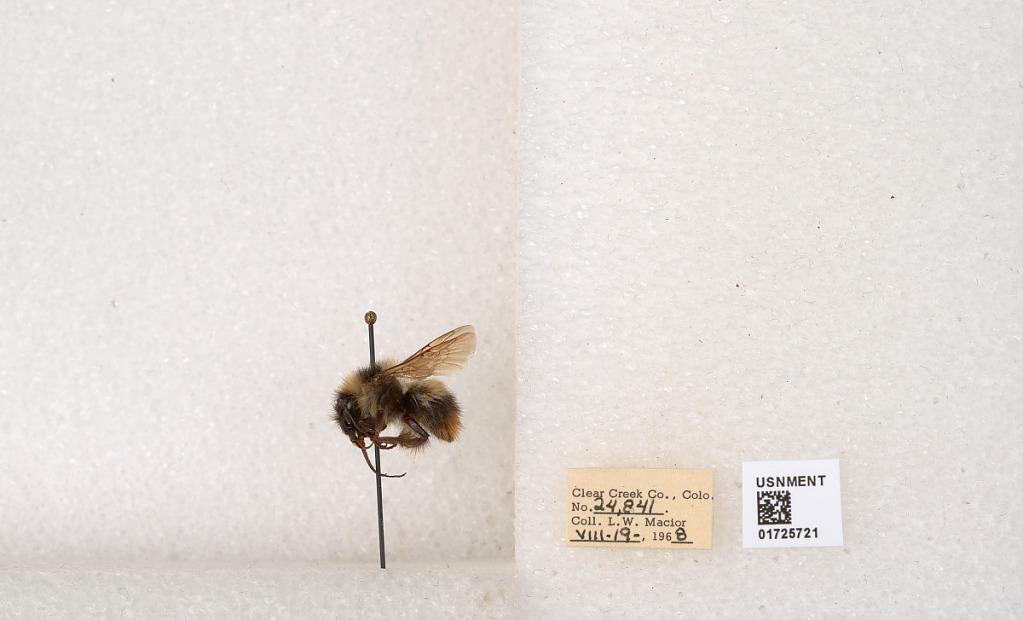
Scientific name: Bombus kirbyellus
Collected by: L. Macior
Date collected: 1968-8-19
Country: United States
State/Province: Colorado
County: Clear Creek
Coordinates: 39.6891, -105.644